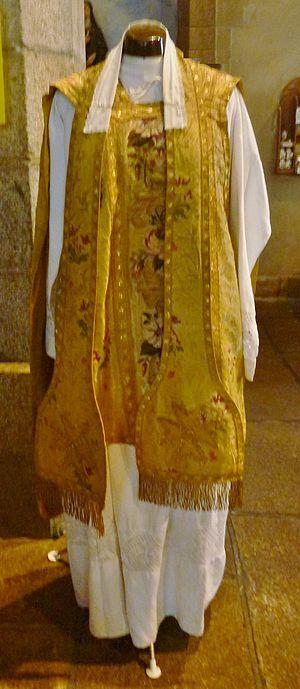
Port-Launay, église paroissiale
Port-Launay [pɔʁlonɛ] signifiant « Moulin-de-l'aulnaie » est une commune du département du Finistère, dans la région Bretagne, en France. Elle est traversée par l'Aulne.